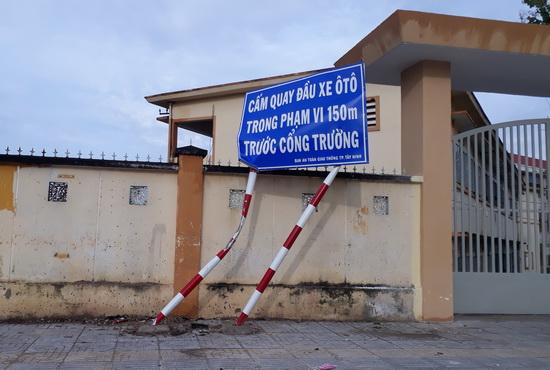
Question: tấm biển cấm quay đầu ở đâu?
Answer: tấm biển cấm quay đầu trước cổng trường